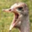
Label: bird